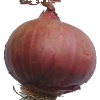
Label: Onion Red 1